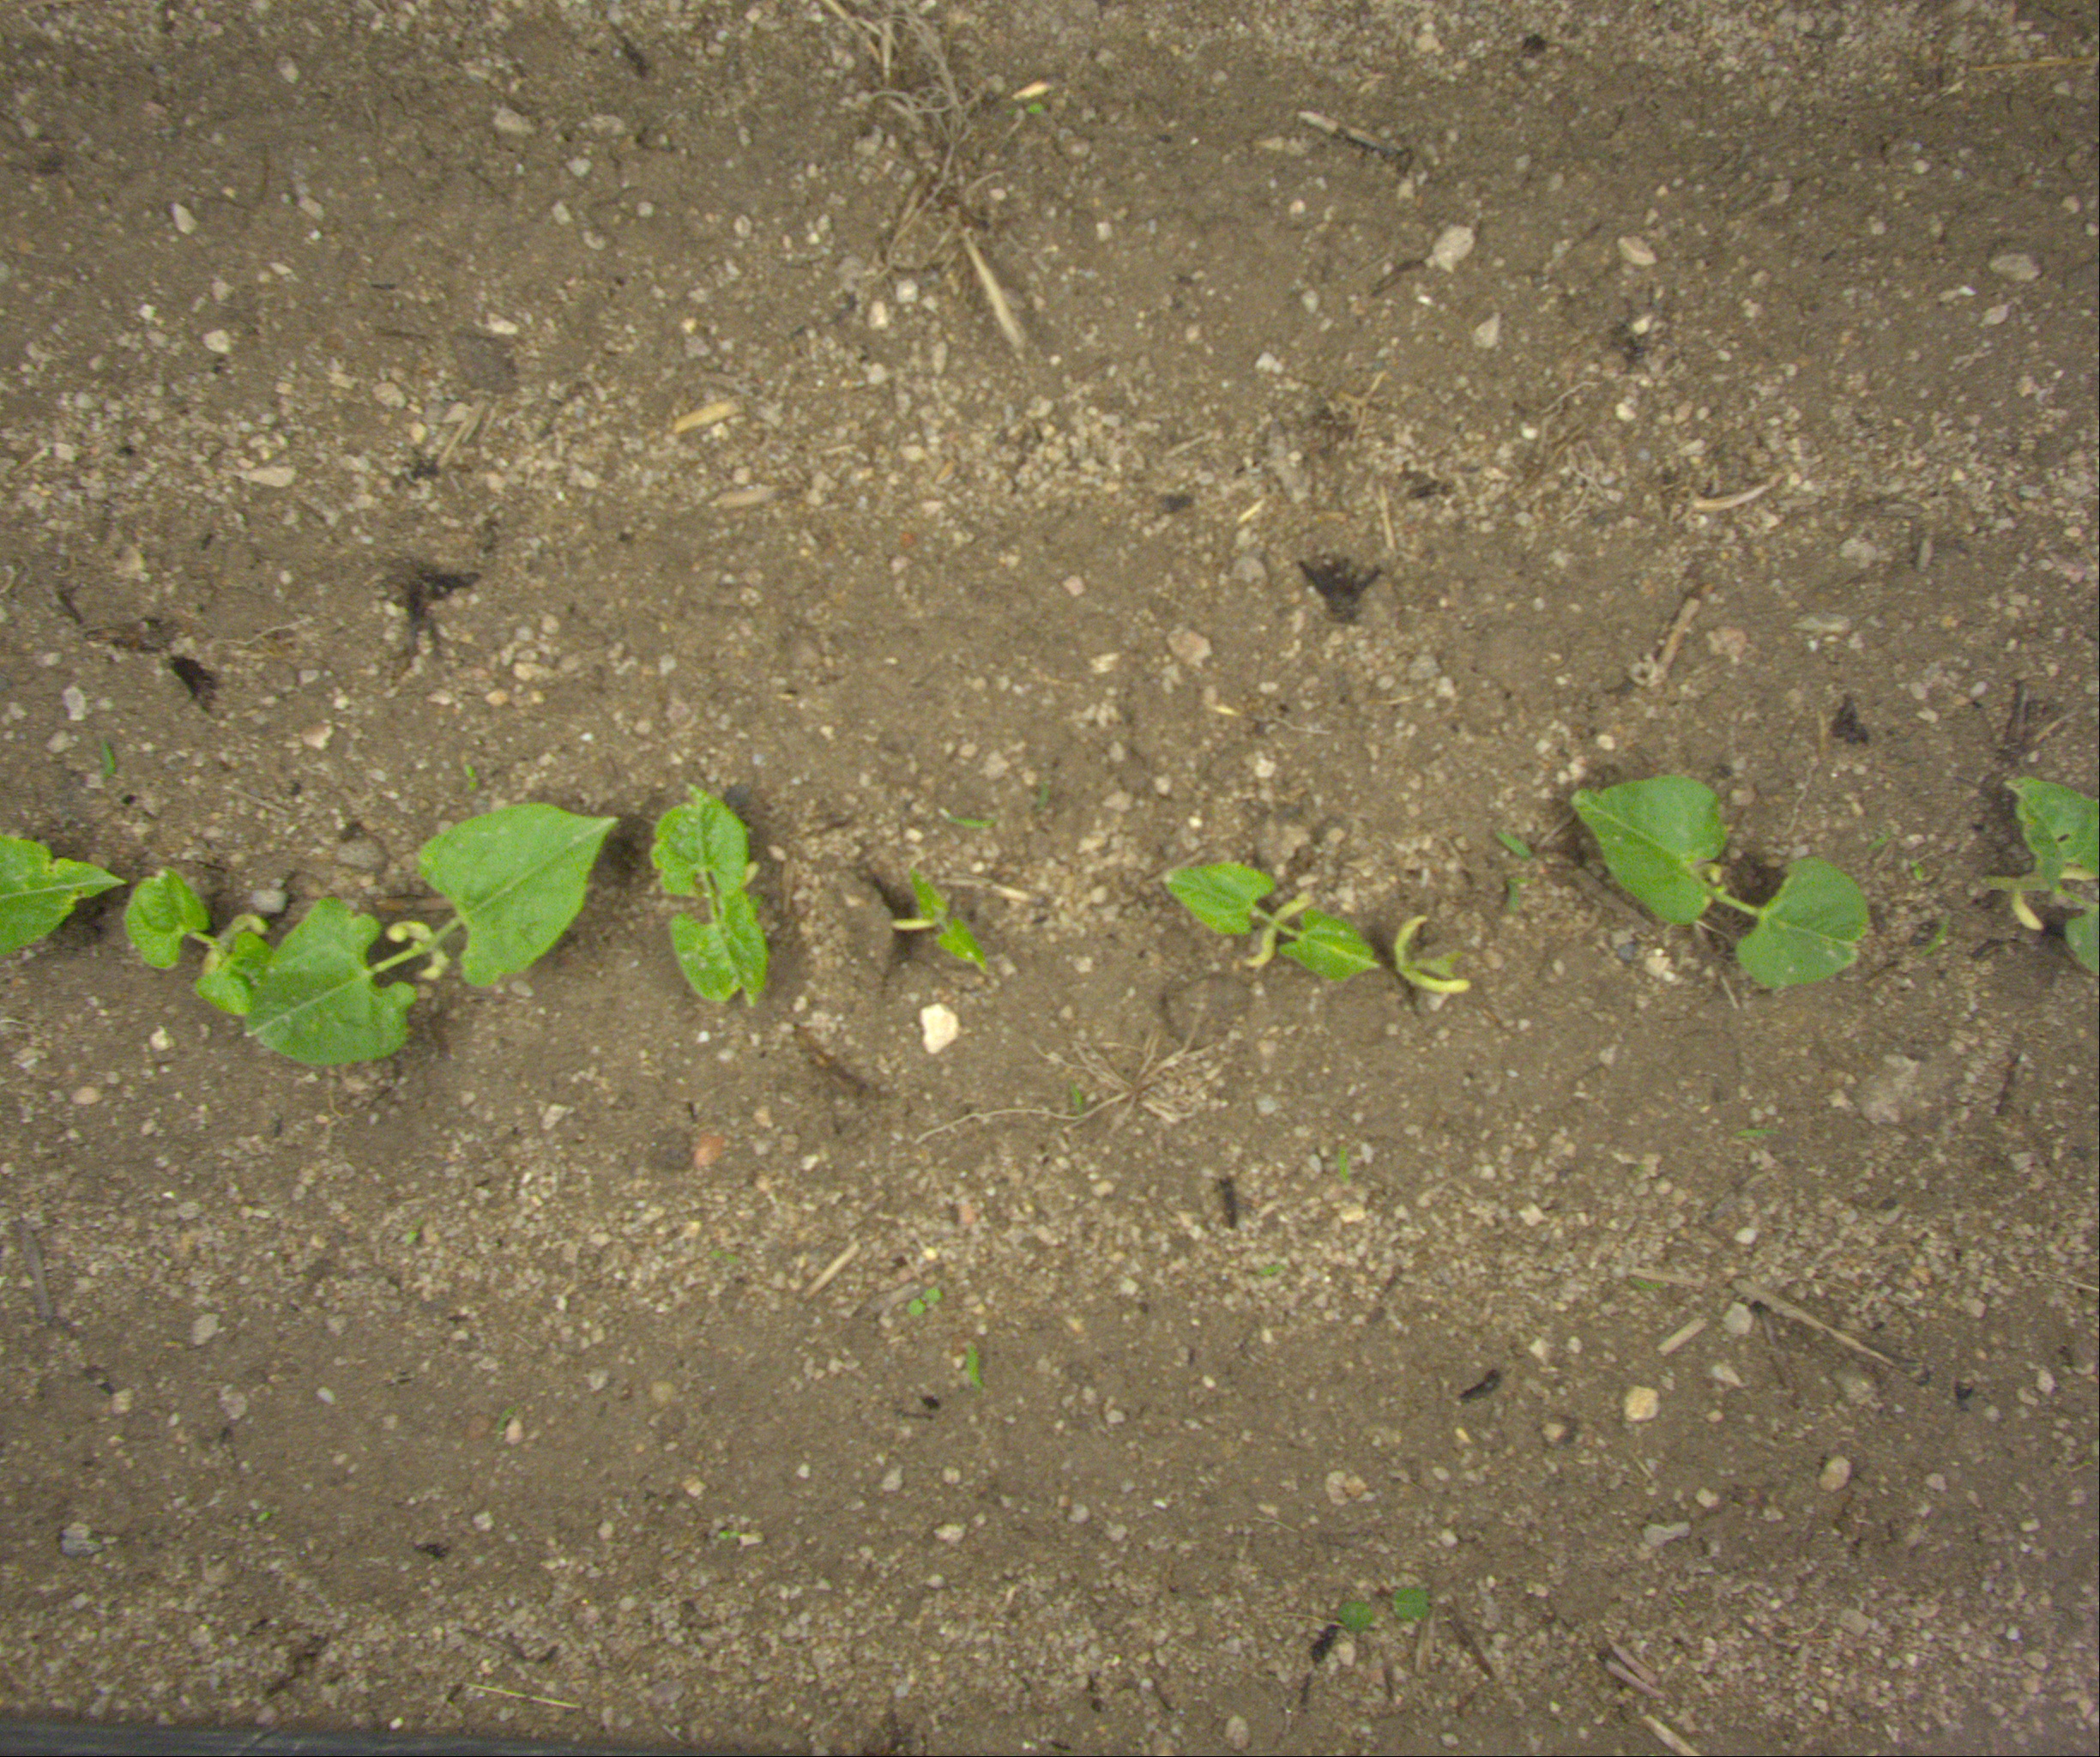
Crop: bean
Objects: bean, bean, bean, bean, bean, bean, bean, bean, stem_bean, stem_bean, stem_bean, stem_bean, stem_bean, stem_bean, stem_bean, stem_bean